J.-B. Martin's old weaving factory

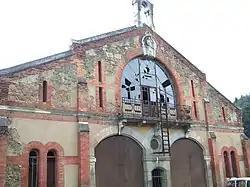

J.-B. Martin's old weaving factory (French: "Ancienne manufacture de moulinage J-B. Martin") is a historic building in Tarare, Rhône, France. The silk-weaving company was founded in 1843, and the buildings, designed by architect Eugène-Toussaint Cateland, were completed in 1860. They were abandoned in 1939, in the midst of World War II. It has been listed as an official historical monument since October 29, 1987.